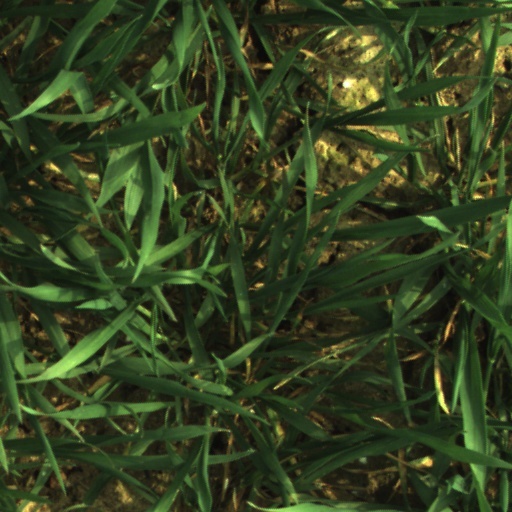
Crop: wheat